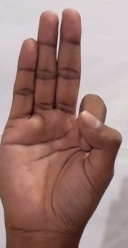
ASL sign: F